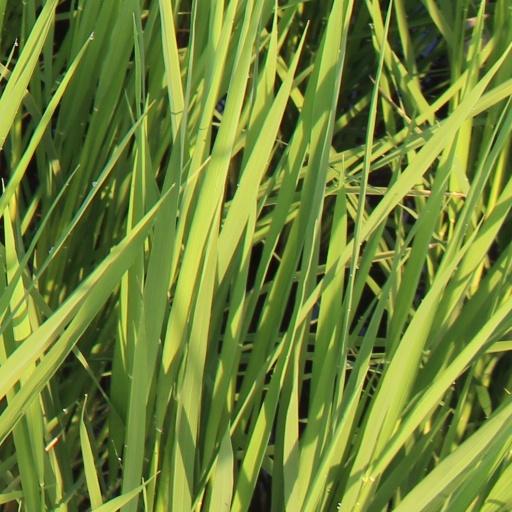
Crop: rice